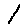
Label: 1